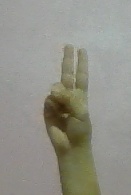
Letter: taa